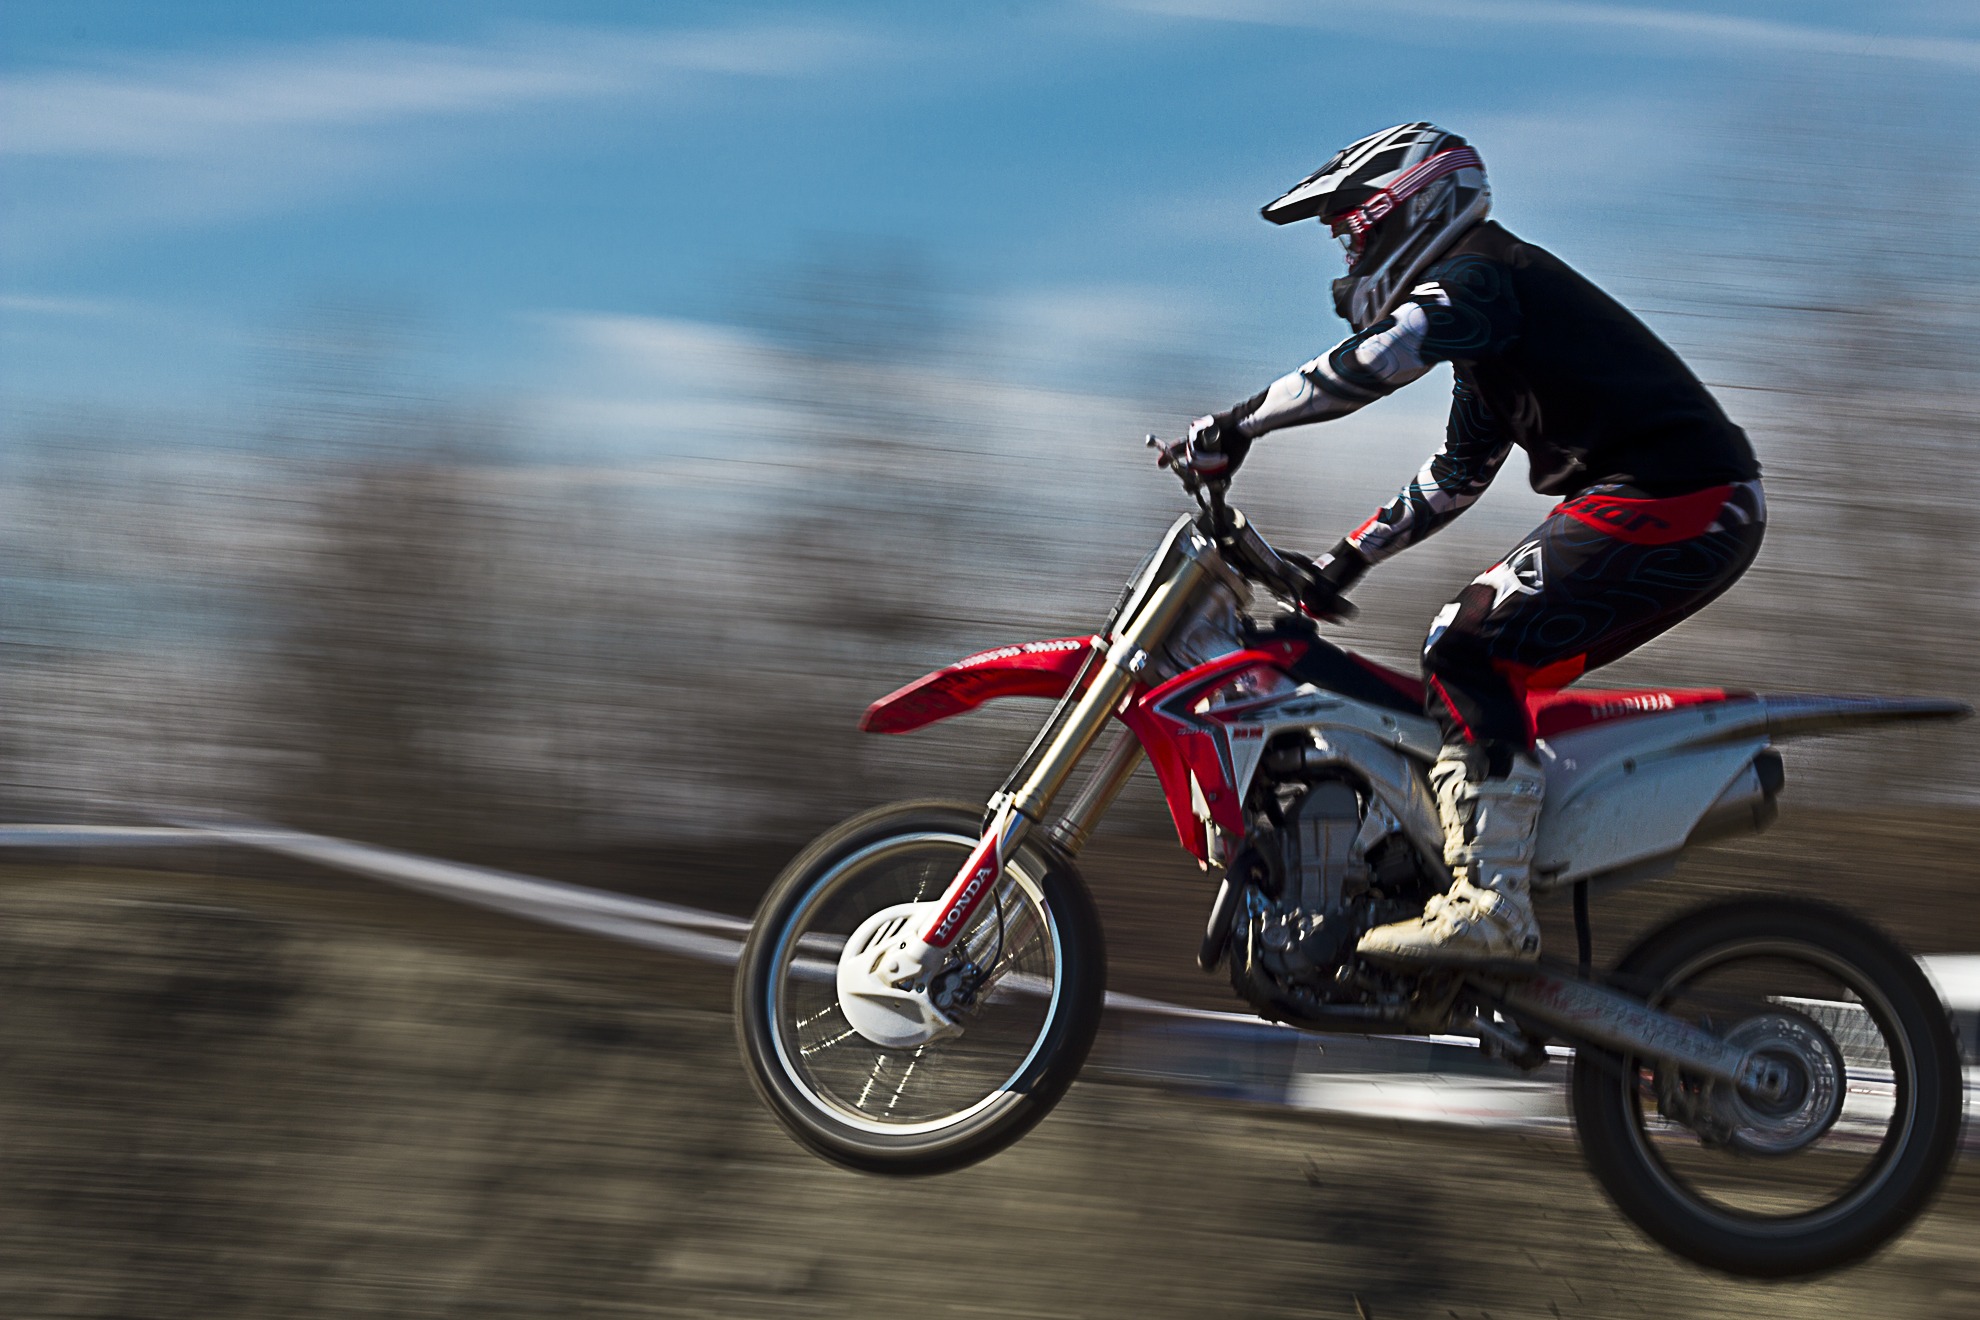
sport, car, wheel, bicycle, jump, vehicle, motorcycle, motocross, extreme sport, moto, sports, racing, motorsport, stunt, freestyle motocross, motorcycling, motorcycle racing, automobile make, stunt performer, supermoto, motocros